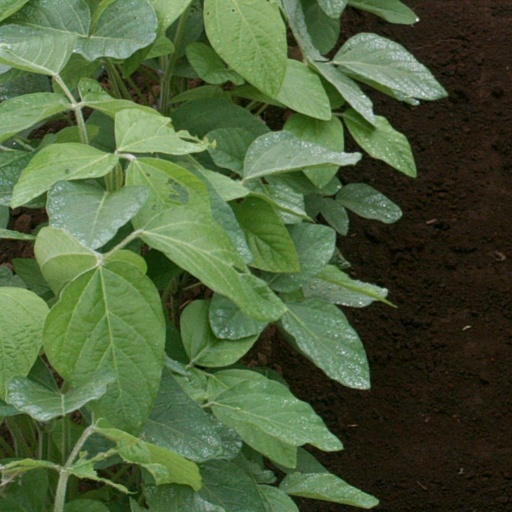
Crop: soybean